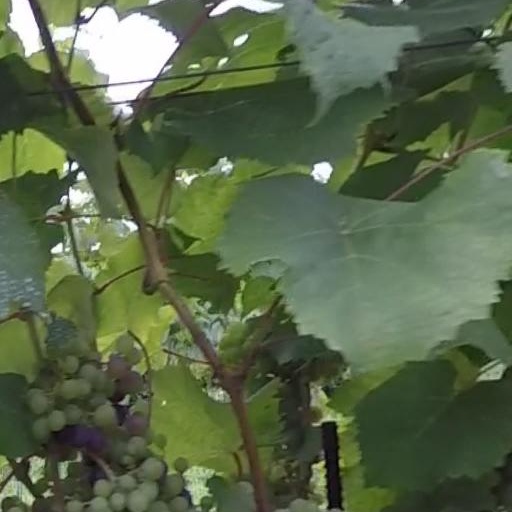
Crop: grape